Iver Bjerkestrand

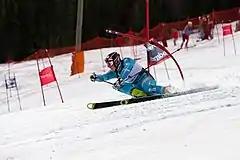
Iver Bjerkestrand During giant slalom Norway 2011

Iver Bjerkestrand (born 1987) is a retired Norwegian alpine skier.